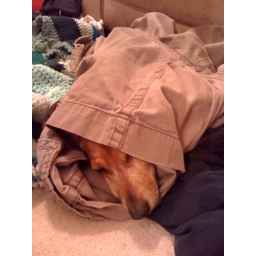
Rudy sleeping in my dirty clothes, he likes to burrow into the legs.